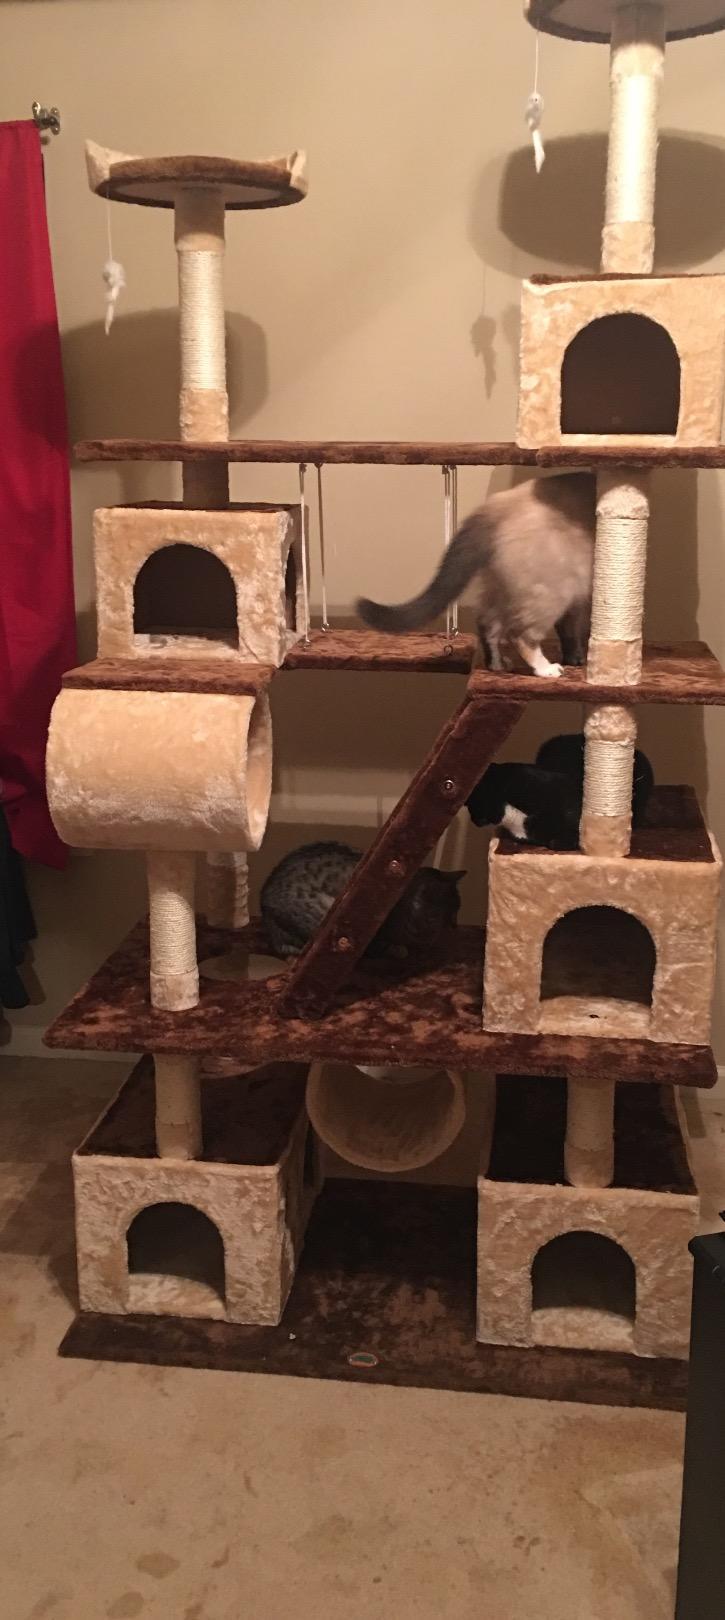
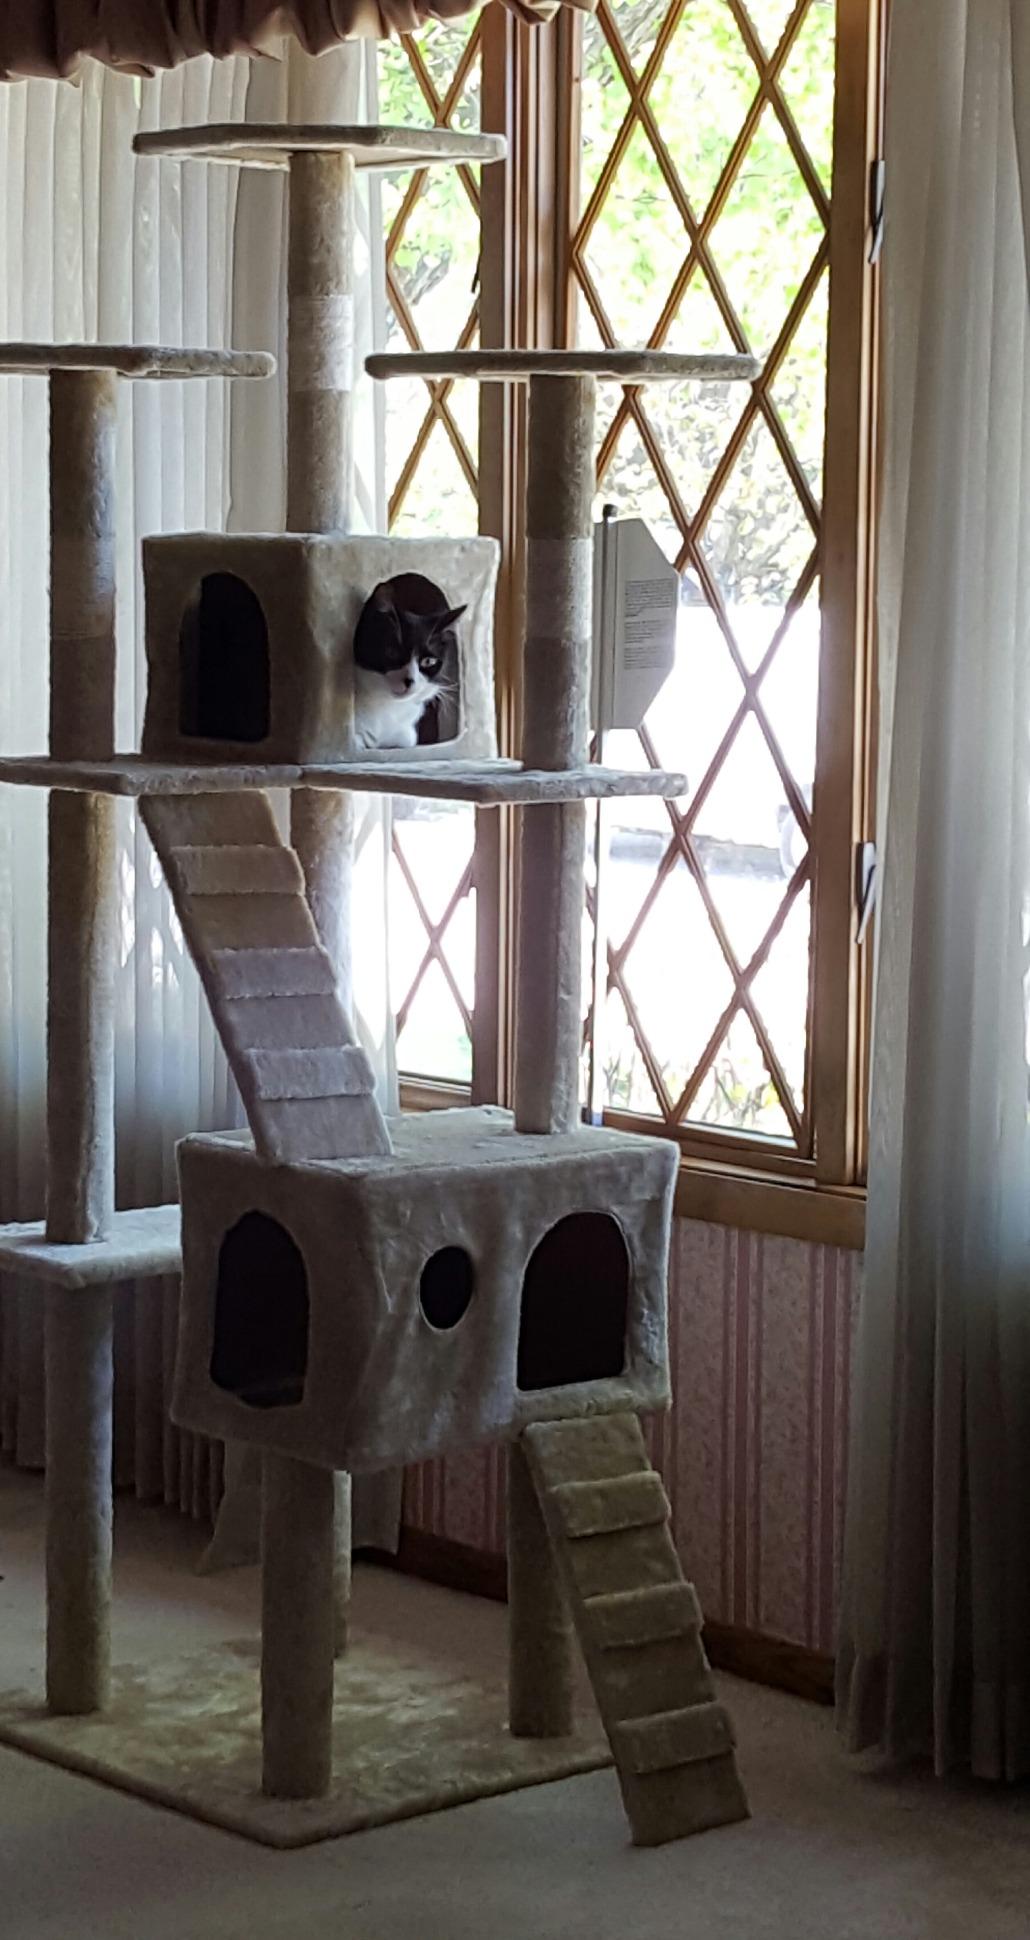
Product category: items_cat tree
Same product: no